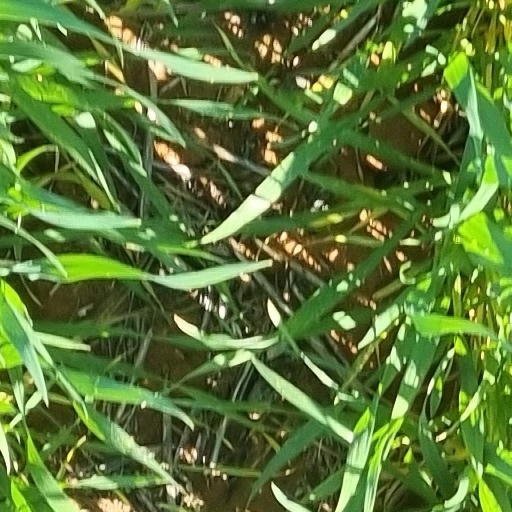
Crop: wheat